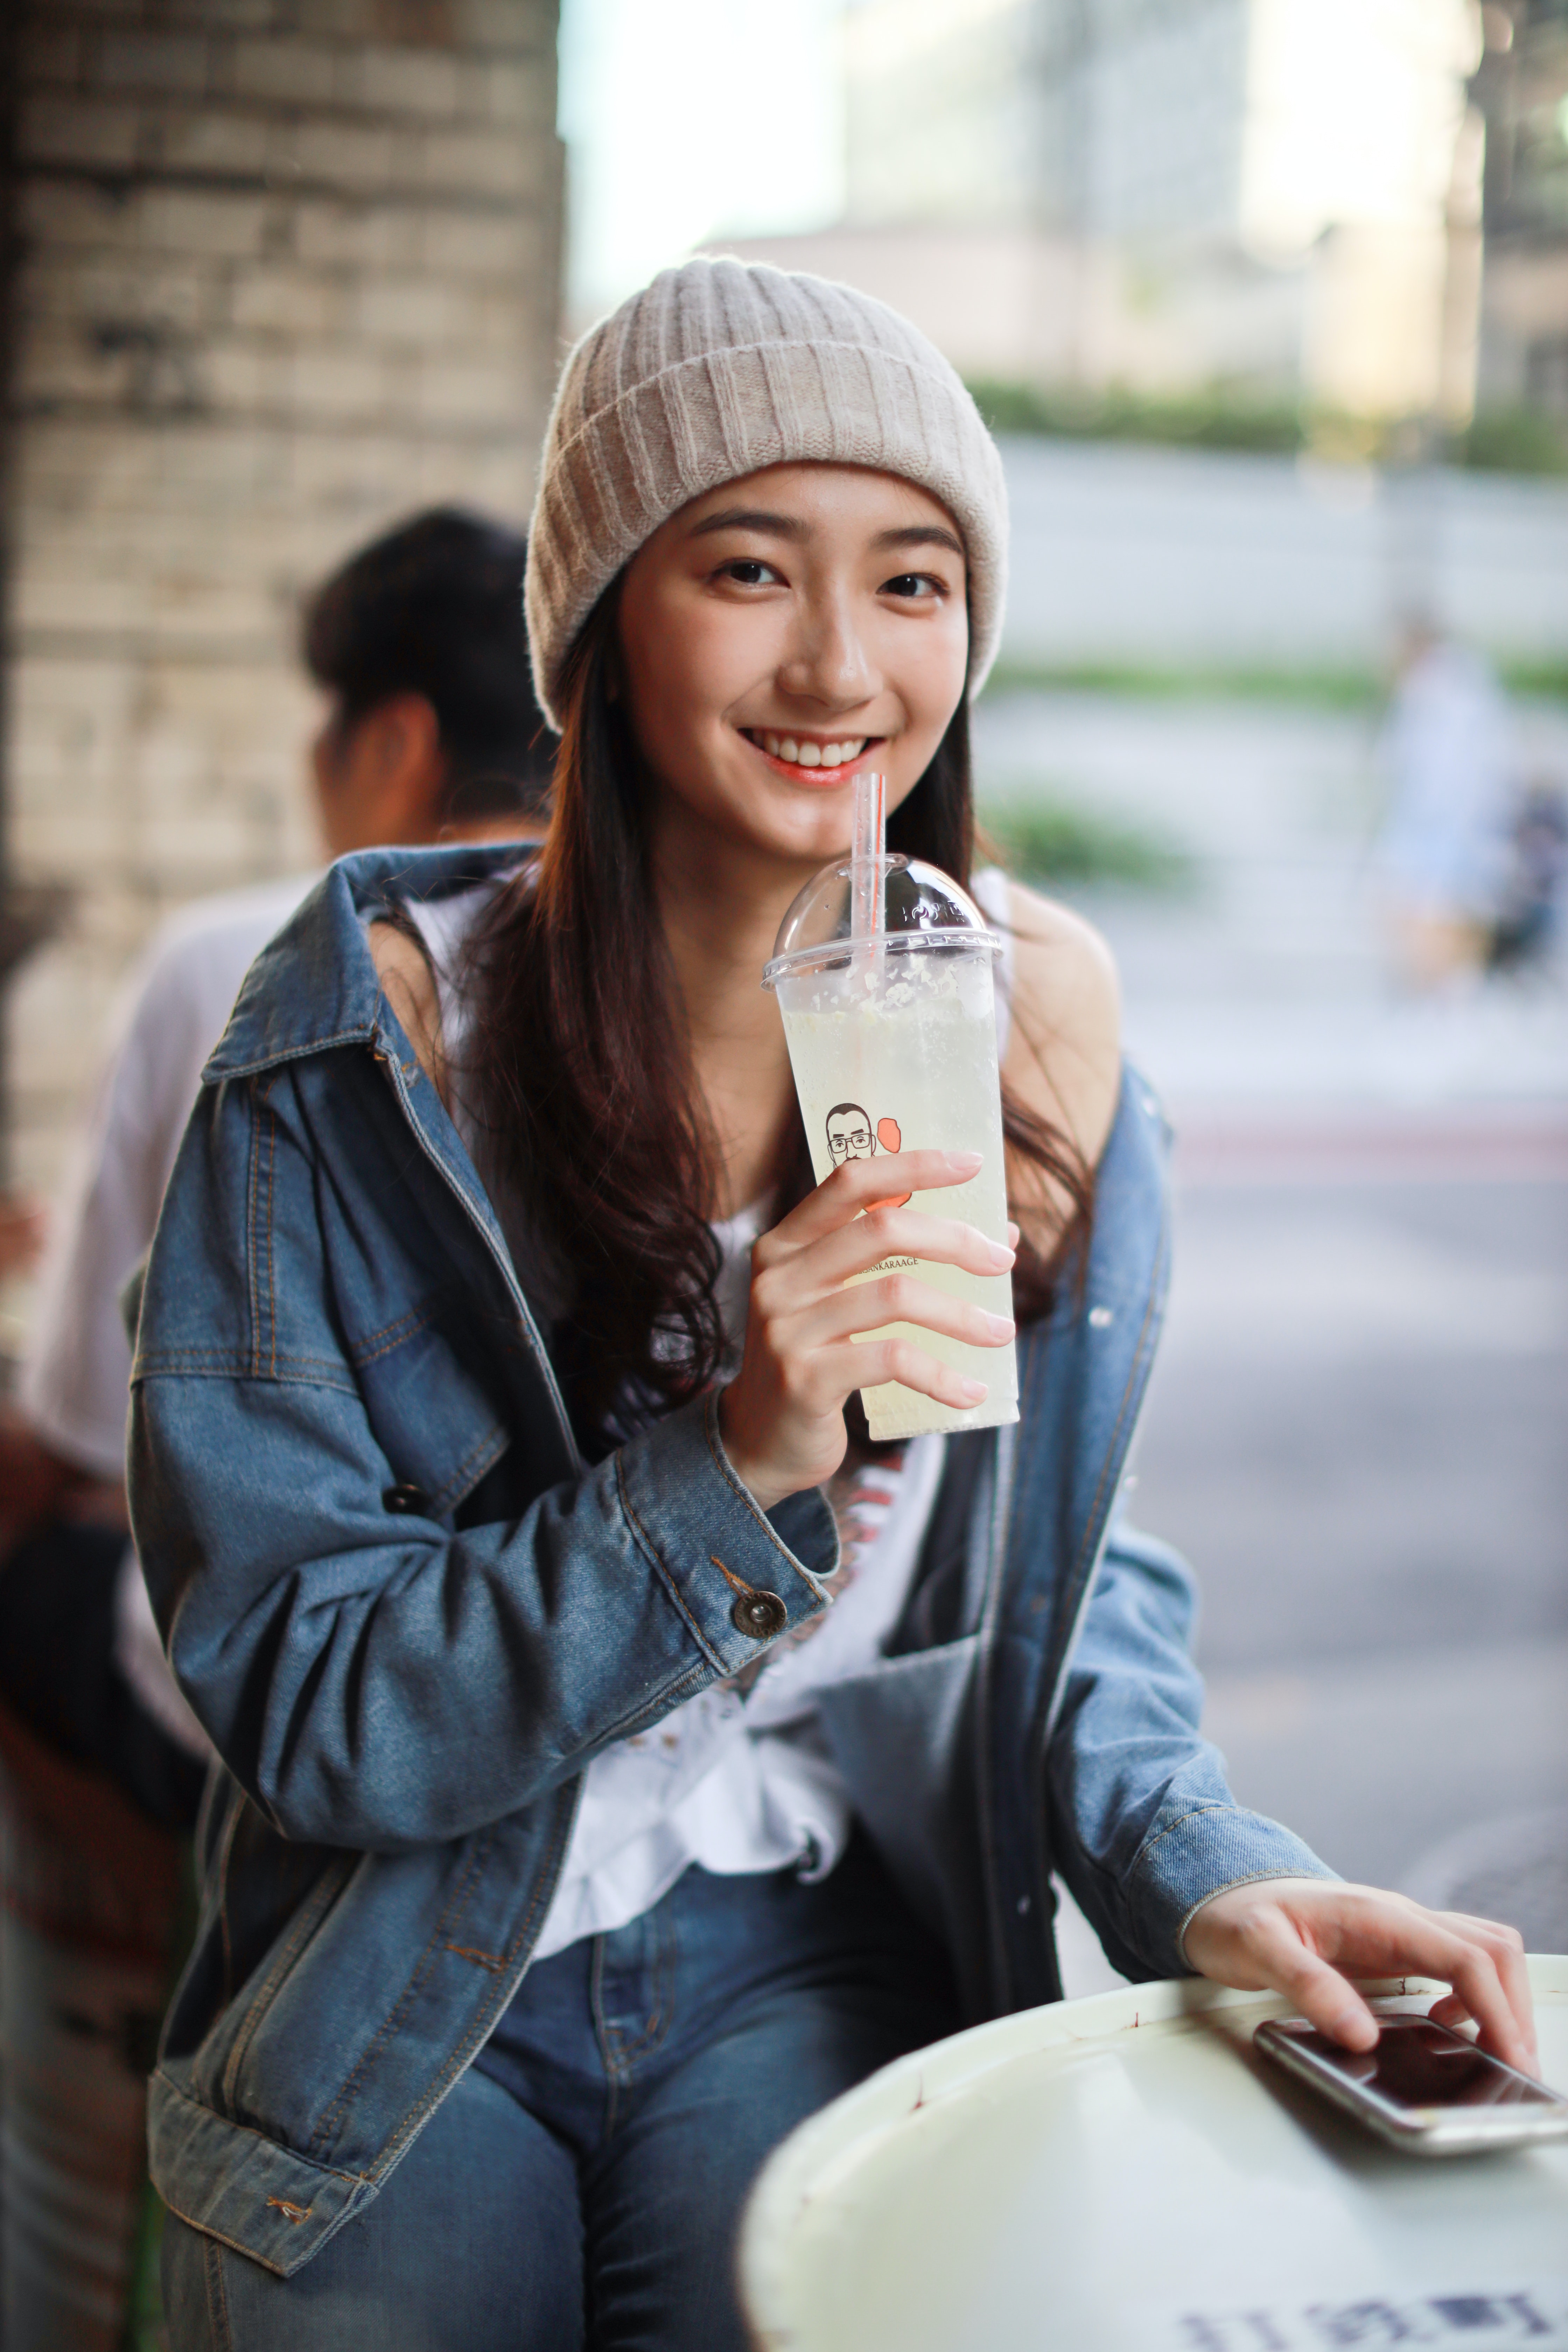
woman, smile, photograph, white, street fashion, microphone, cap, eyewear, jacket, finger, headgear, happy, people, beauty, long hair, snapshot, fun, plate, sitting, brown hair, street, recreation, audio equipment, knit cap, city, fashion accessory, denim, pattern, beanie, drink, jewellery, winter, tourism, portrait photography, fur, laugh, musician, photography, photo shoot, leather